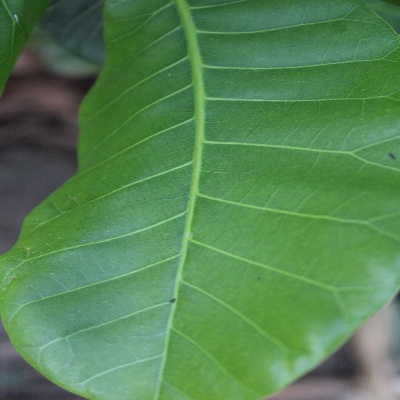
Crop: Cashew
Condition: healthy